Paula Ortiz

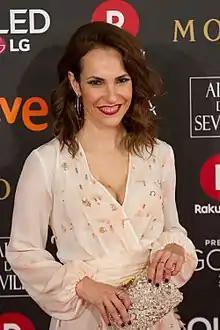
Ortiz at the 32nd Goya Awards in 2018

Paula Ortiz Álvarez (born 8 January 1979) is a Spanish director, screenwriter and producer who works for Get in the Pictures Productions and Amapola Films, teaches Audiovisual Communication at the University of Barcelona, and collaborates with the University of San Jorge in Zaragoza.